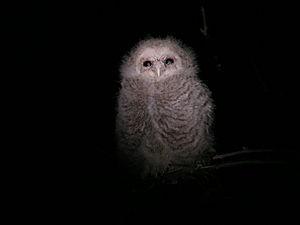
Chouette hulotte (Strix aluco) juvénile Esperanto: Arbarstrigo (Strix aluco) ido
La Chouette hulotte ou Chat-huant est une espèce d'oiseau de la famille des Strigidae. Ce rapace nocturne est très répandu en Eurasie, notamment en Europe.